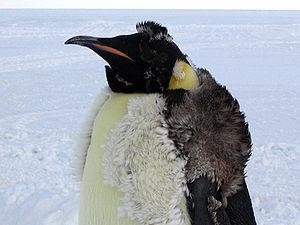
Le Manchot empereur, oiseau endémique de l'Antarctique, est le plus grand et le plus lourd de tous les manchots. Le mâle et la femelle ont un plumage similaire et sont de même taille, atteignant jusqu'à 122 cm de hauteur pour une masse qui varie entre 20 et 40 kg. Le dos et la tête sont noirs et le ventre blanc, le haut de la poitrine jaune clair ; deux marques jaune vif au niveau des oreilles sont très visibles. Comme les autres manchots, il est incapable de voler. Ses ailes raides et aplaties et son corps profilé sont particulièrement adaptés à l'habitat marin.